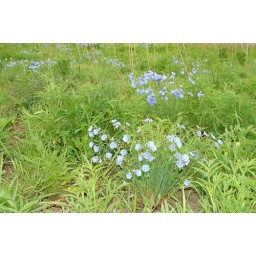
some more plants.....the flowers were actually purple but showed up as blue in the pic.....grrrrrr